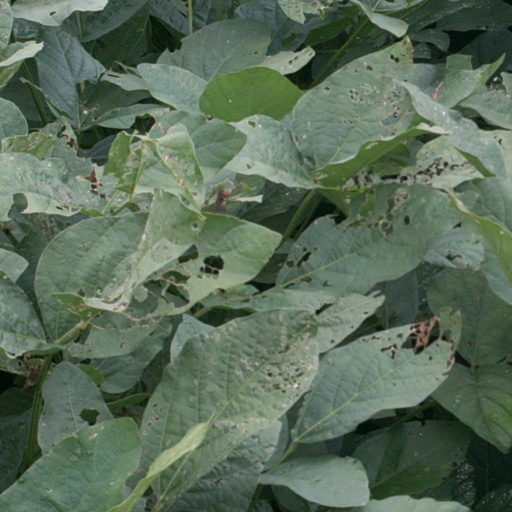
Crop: soybean